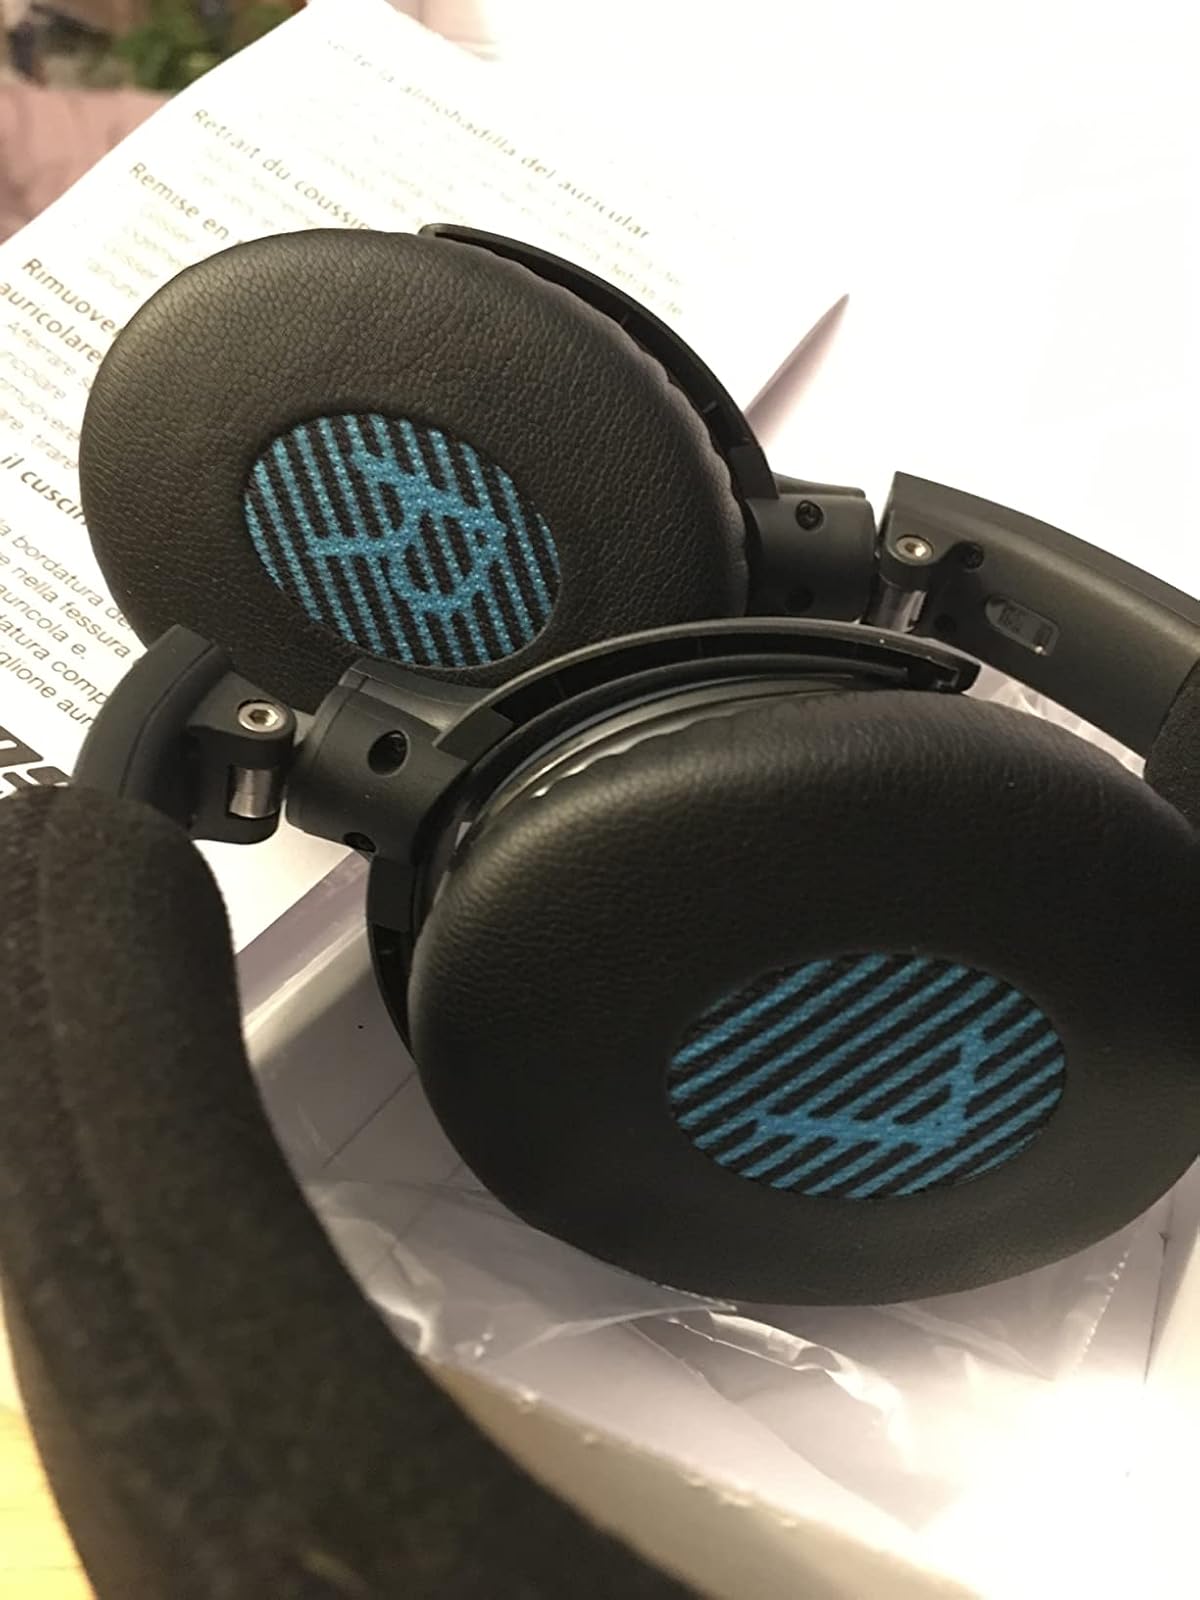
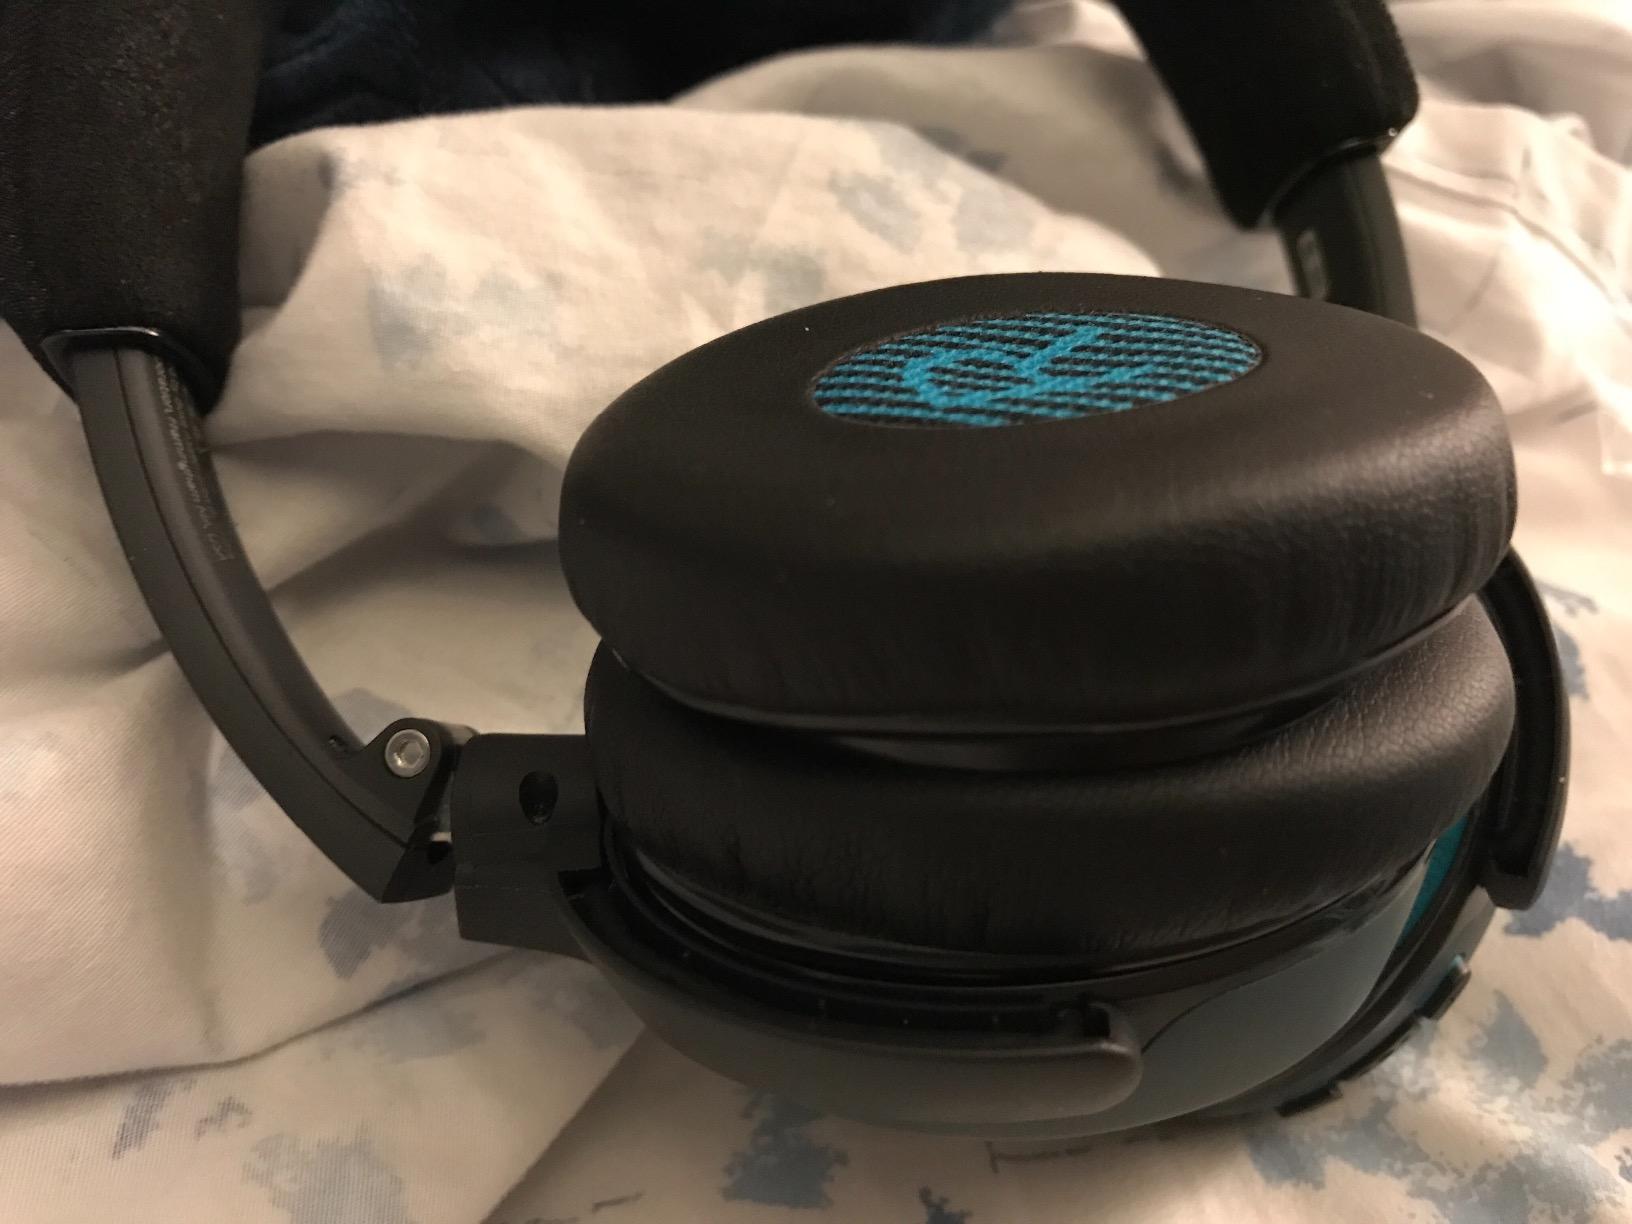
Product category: headphones
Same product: yes